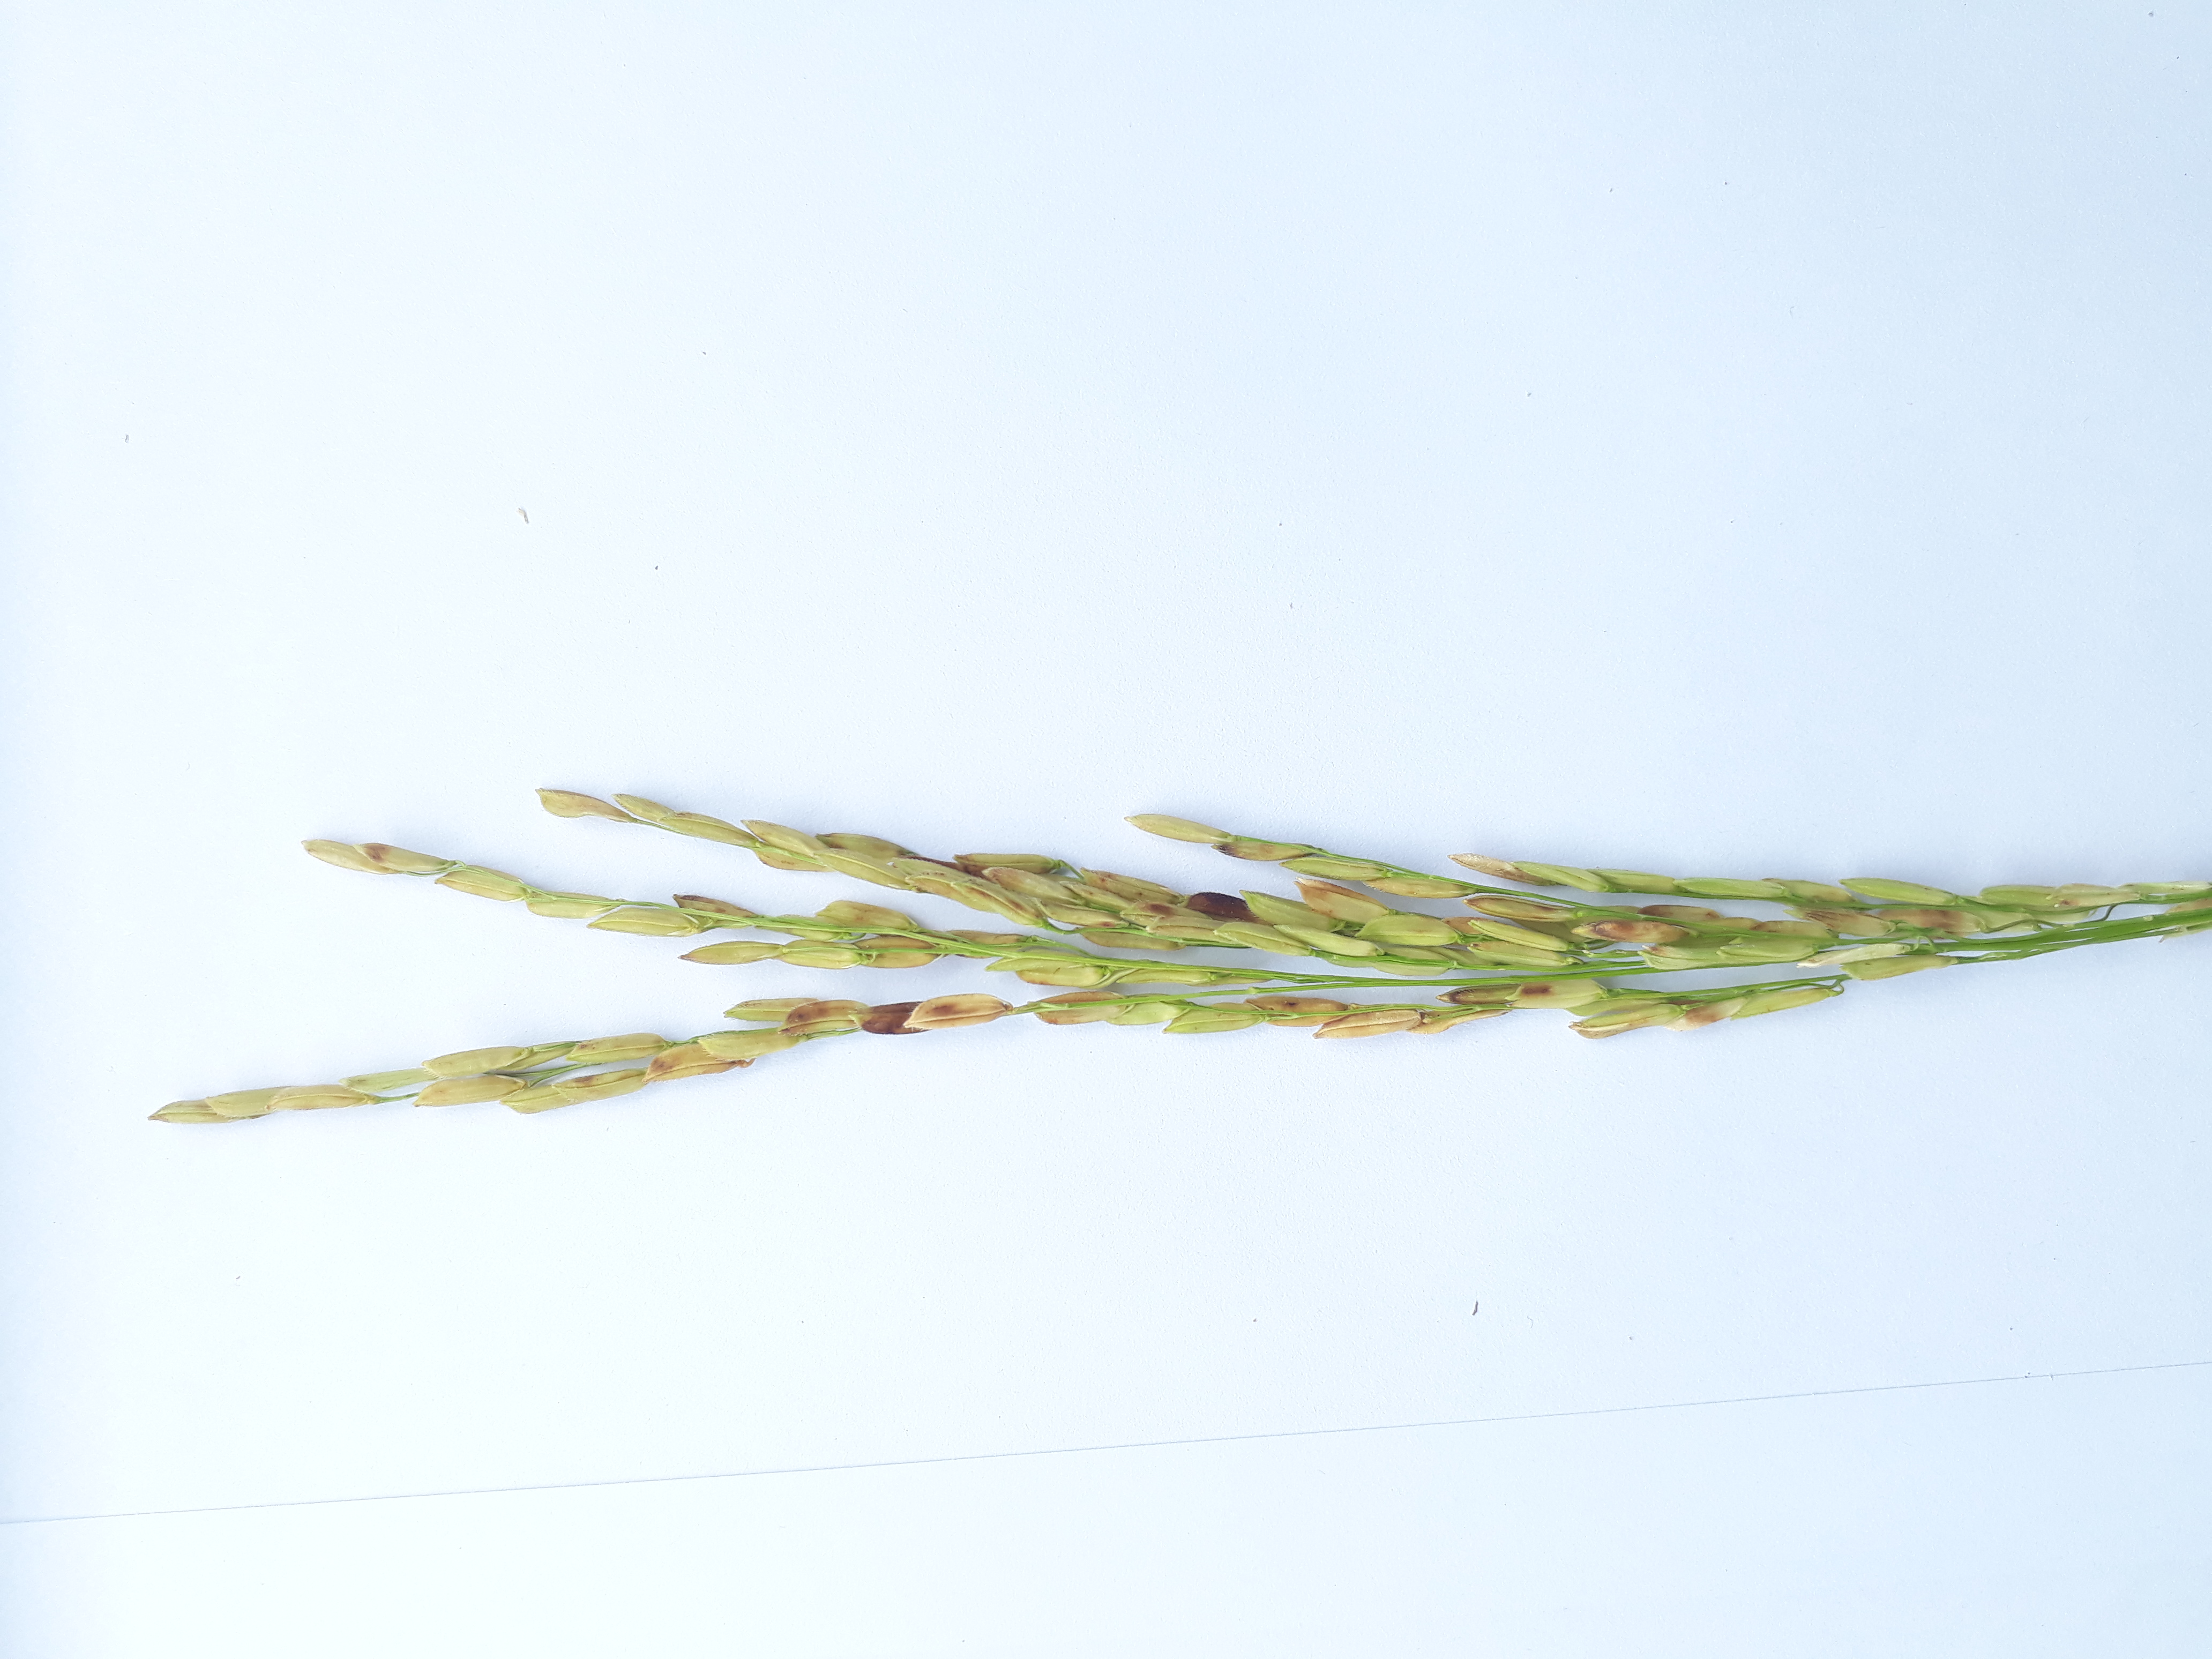
Label: Very Damage